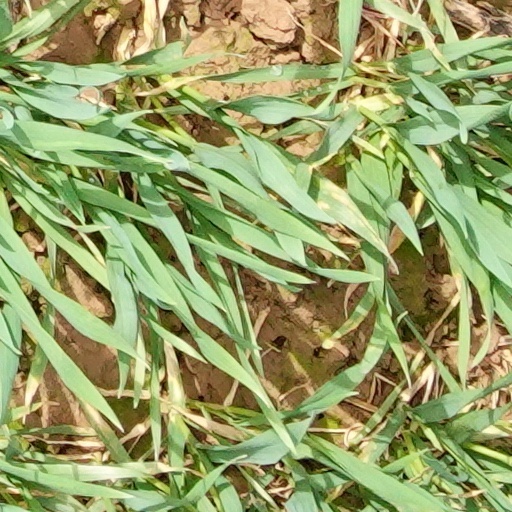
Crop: wheat